Fanny Bullock Workman

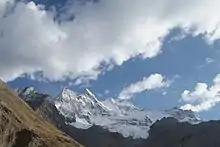
Mount Kun (center) and Pinnacle Peak (left) from the Suru Valley

From , at the age of 47 in 1906, Workman climbed up to Pinnacle Peak (which she believed to be ), a subsidiary peak in the Nun Kun massif of the western Himalaya. It was her greatest mountaineering achievement. As Isserman, Weaver and Molenaar point out, the fact that she "climbed the mountain at all, without benefit of modern equipment and encumbered by her voluminous skirts, speaks to both her ability and resolve". She set an altitude record for women that would stand until Hetti Dhyrenfurth's 1934 ascent of Sia Kangri C. Believing that they had both climbed above the mark, Fanny and William now considered themselves the leading experts on climbing at altitude.